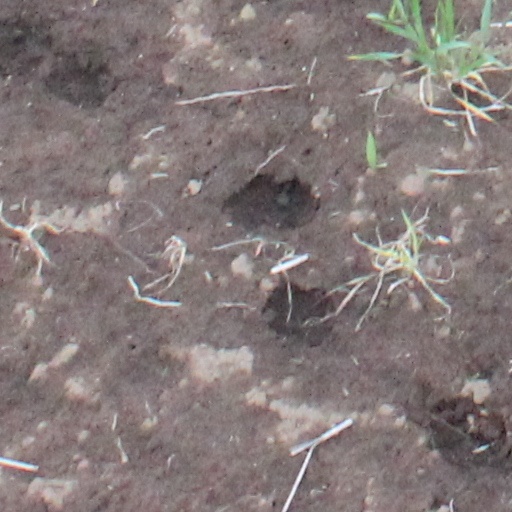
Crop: wheat